Gilder D. Jackson Jr.

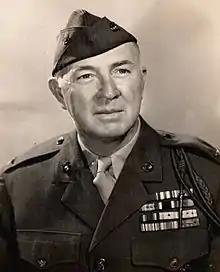
Gilder D. Jackson as colonel, USMC

Gilder Davis Jackson Jr. (July 5, 1893 – February 19, 1966) was a highly decorated officer of the United States Marine Corps with the rank of brigadier general, who is most noted for his service as commanding officer of the 6th Marine Regiment during the Guadalcanal Campaign.